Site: brandenburg
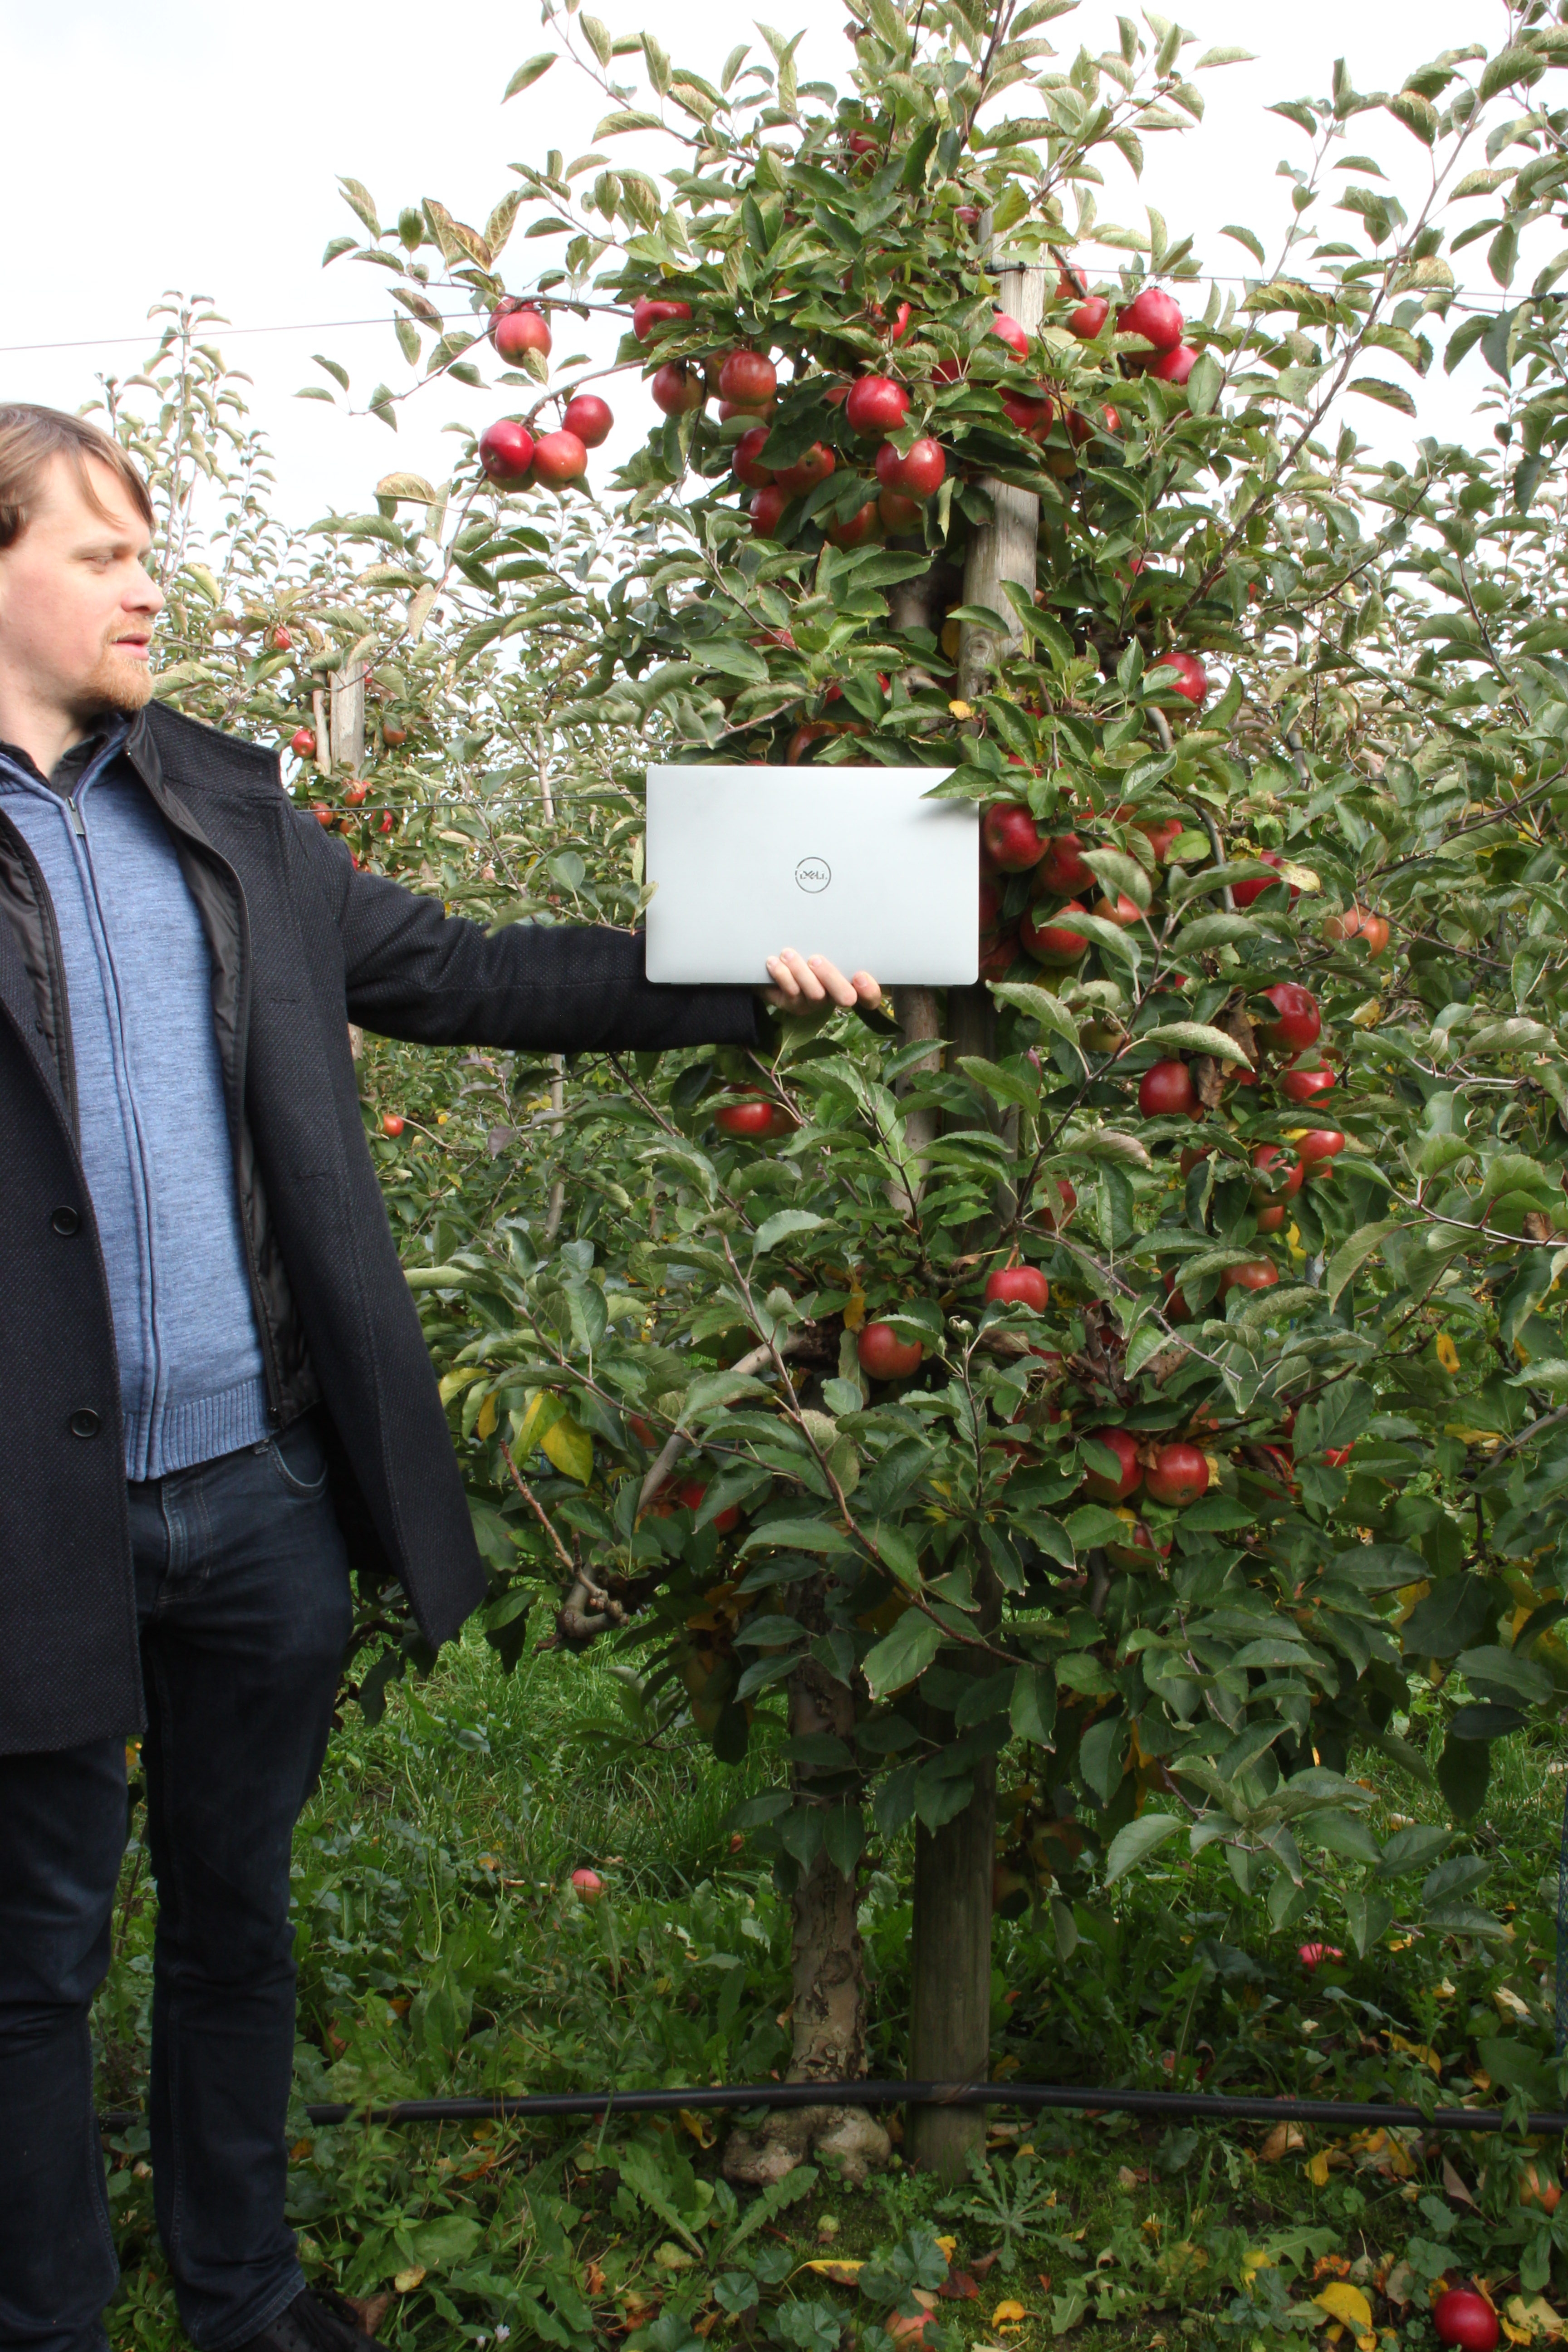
Growth stage (BBCH 91): Senescence, beginning of dormancy